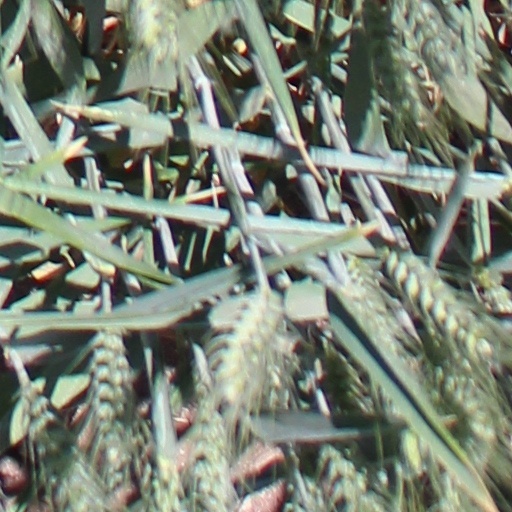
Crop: wheat